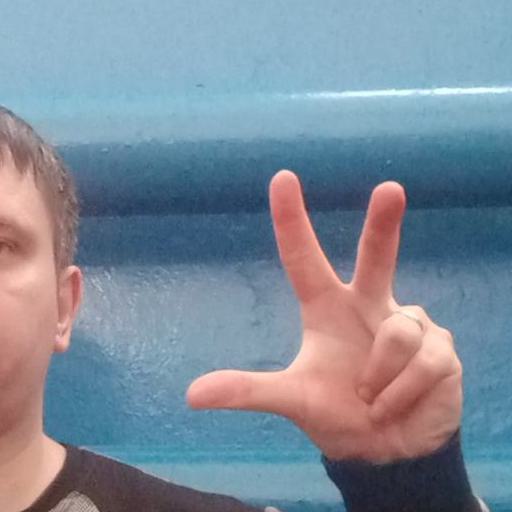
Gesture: three2